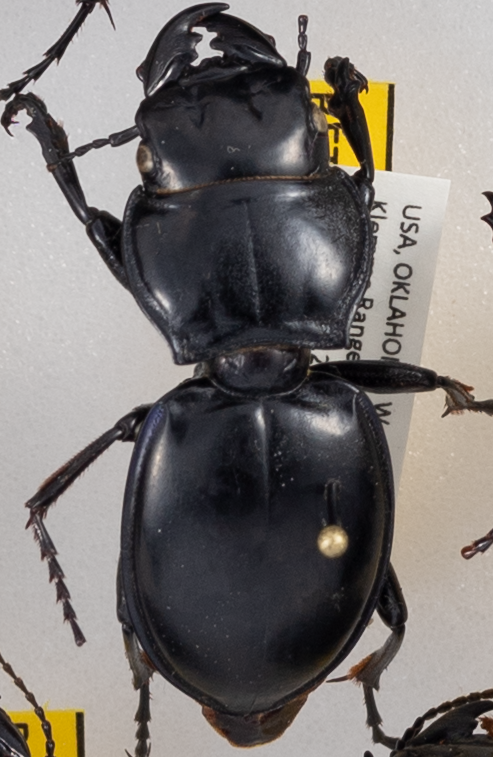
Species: Pasimachus californicus
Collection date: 2015-07-21
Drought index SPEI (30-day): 0.782
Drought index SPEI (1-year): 0.9
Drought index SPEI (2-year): -0.62